Mistral-class landing helicopter dock

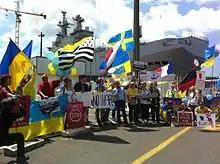
A protest against the "Mistral" sale to Russia at Saint-Nazaire, June 2014

On 24 December 2010, after eight months of talks, Russian President Dmitry Medvedev approved the purchase by Rosoboronexport of two "Mistral"-class ships (and an option for two more) from France for €1.37 billion (€720 million for the 1st ship; €650 million for the second). The first ship was expected to be delivered in late 2014 or early 2015; Russia made an advance payment in early 2011 pursuant to 25 January 2011 memorandum of understanding between the two parties. On 25 January 2011, the final agreement between Russia and France was signed.